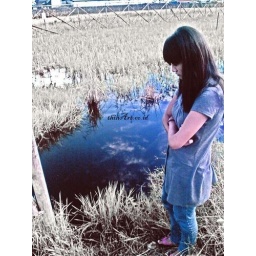
girl in grass